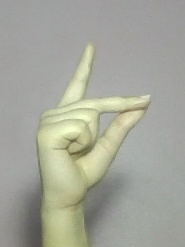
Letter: ta